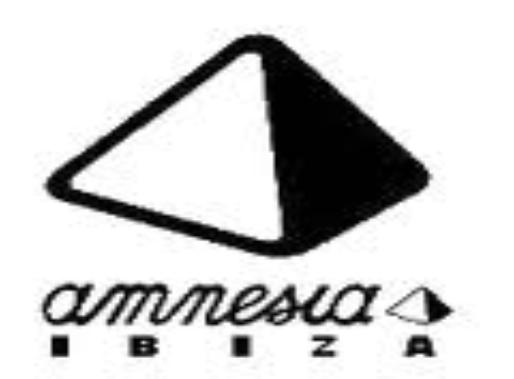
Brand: amnesia
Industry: Clothes